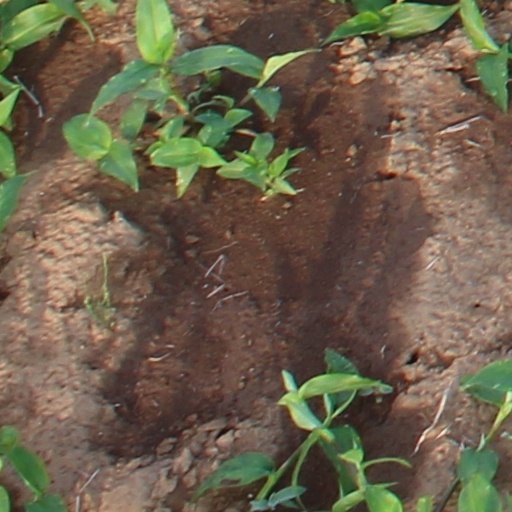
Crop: wheat